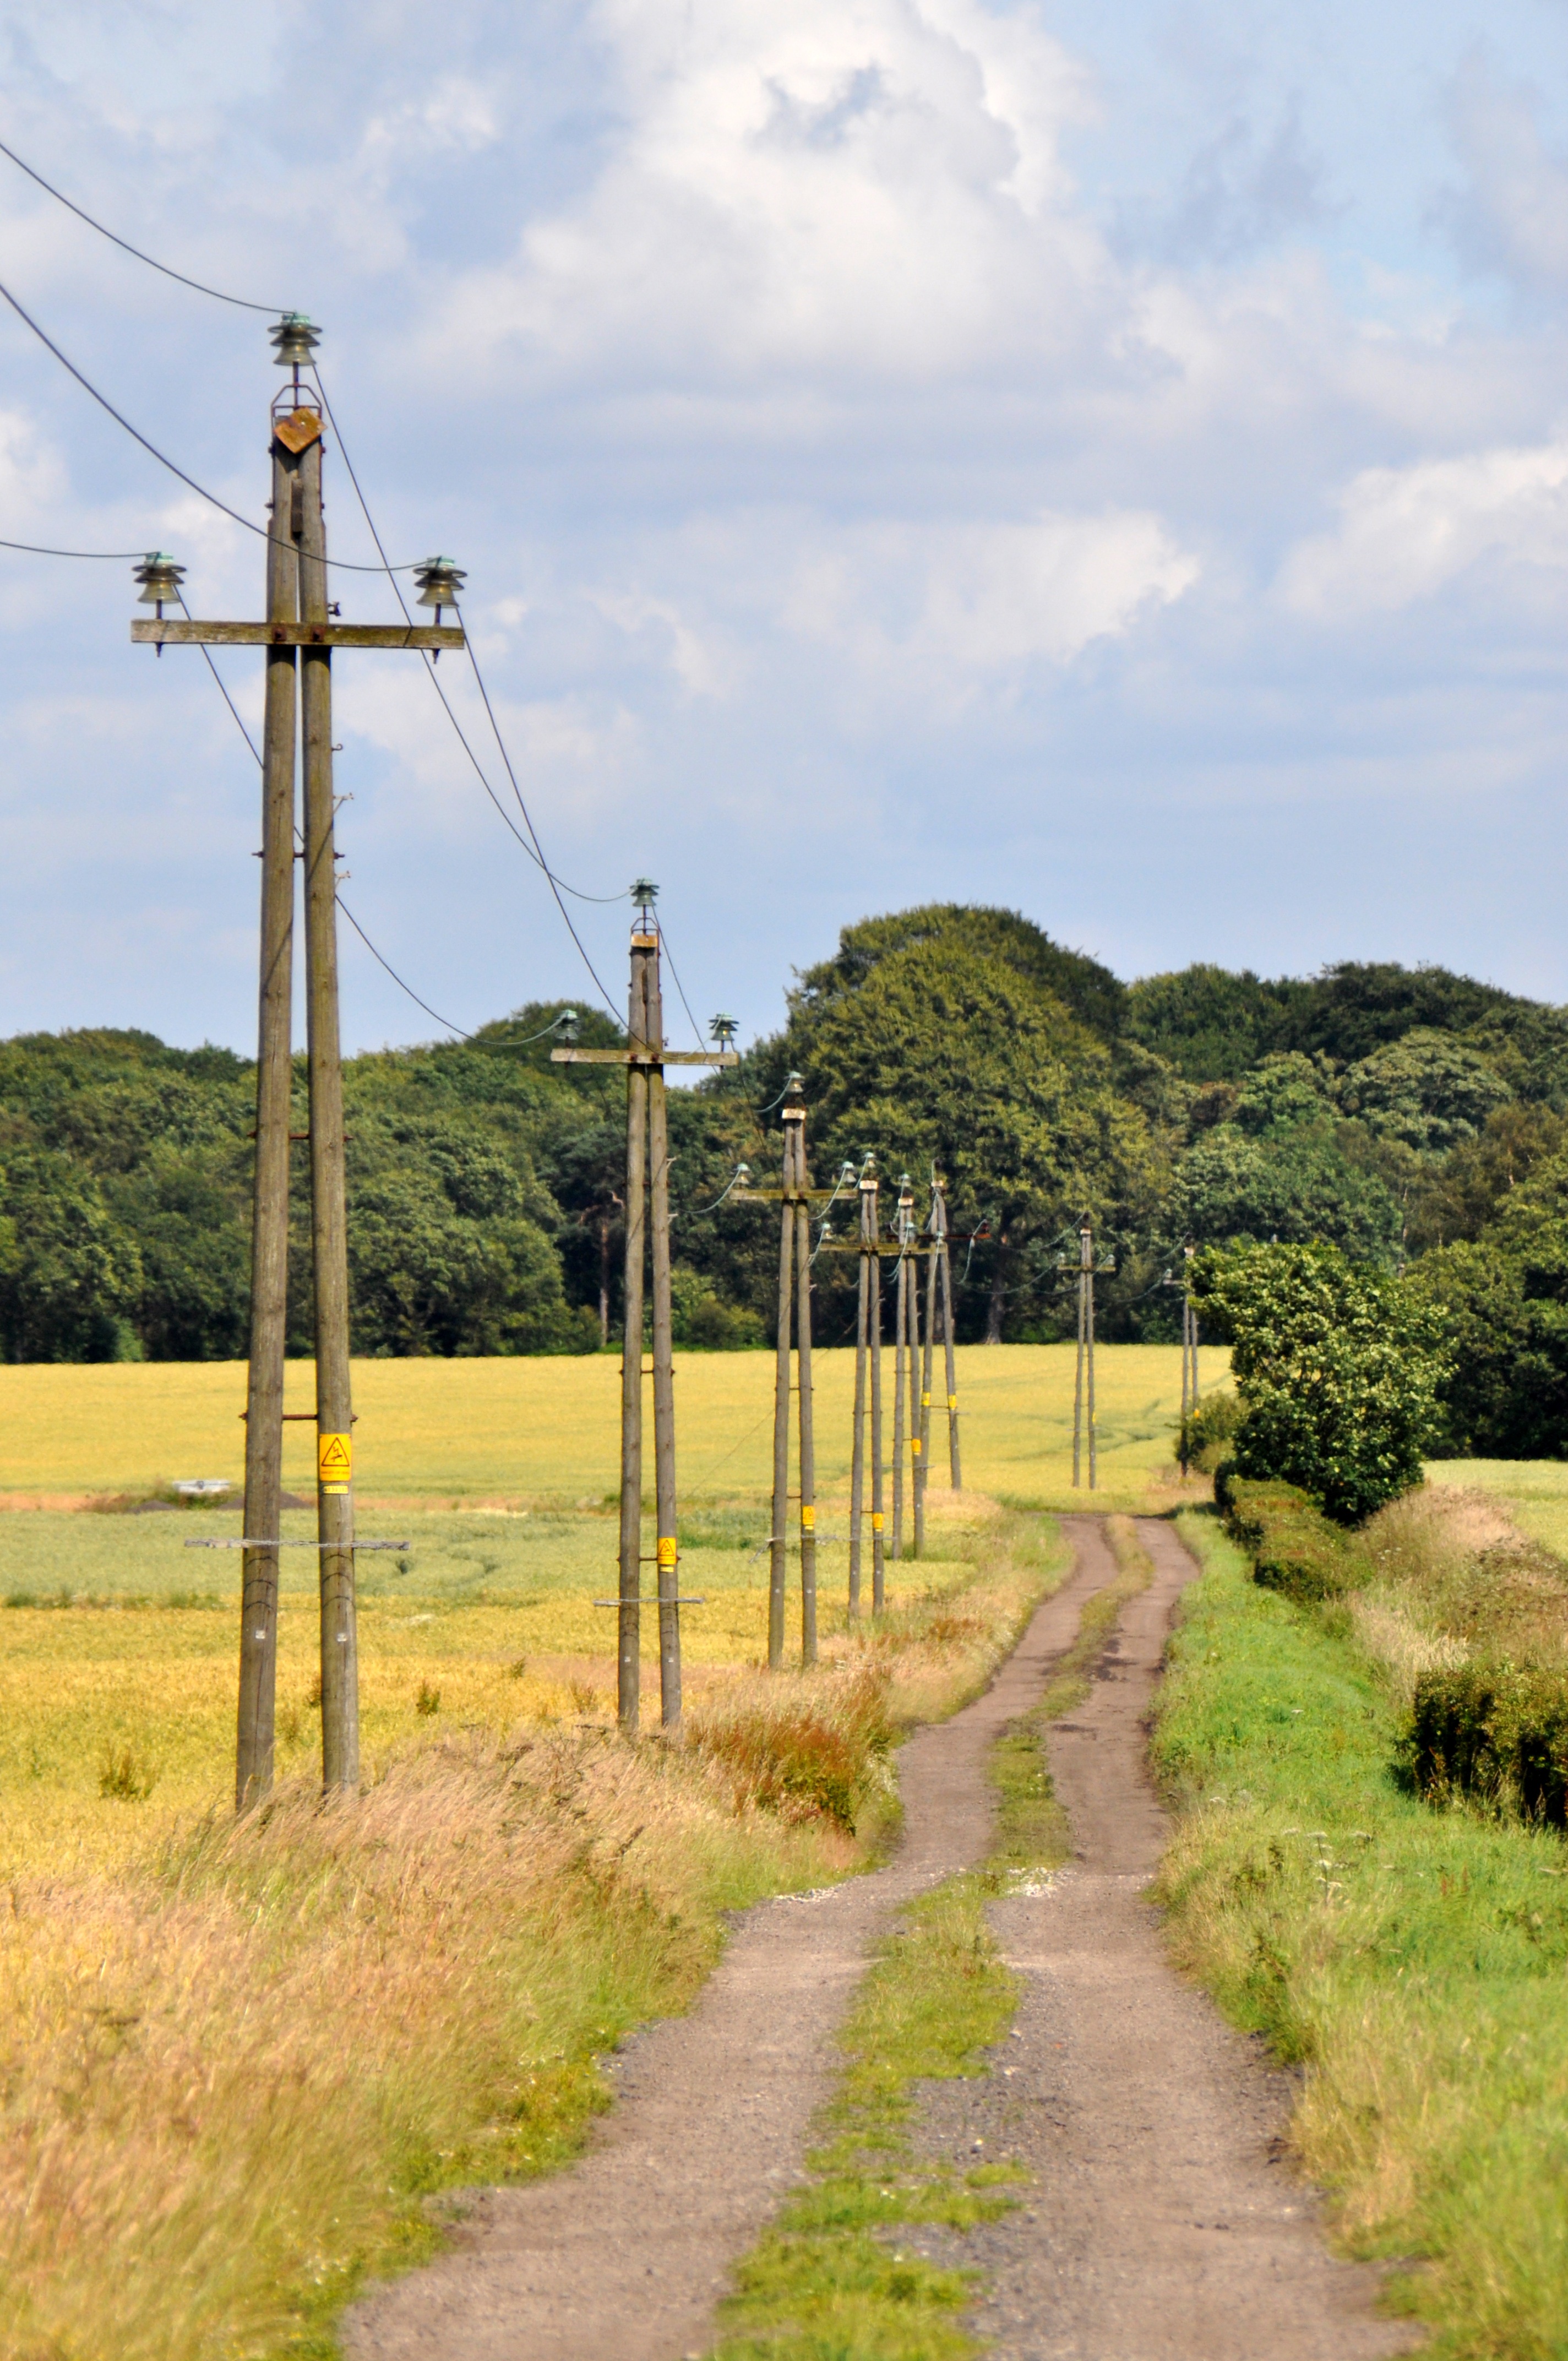
landscape, tree, nature, path, grass, growth, plant, track, road, field, farm, wheat, grain, countryside, hill, land, summer, rural, golden, farming, harvest, crop, corn, soil, electricity, yellow, agriculture, wheat field, rural area, outdoor structure